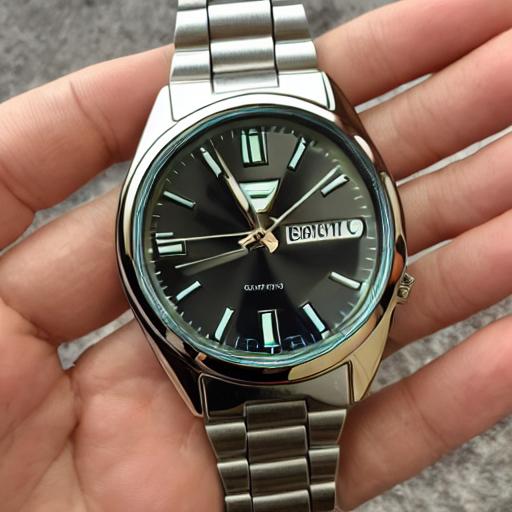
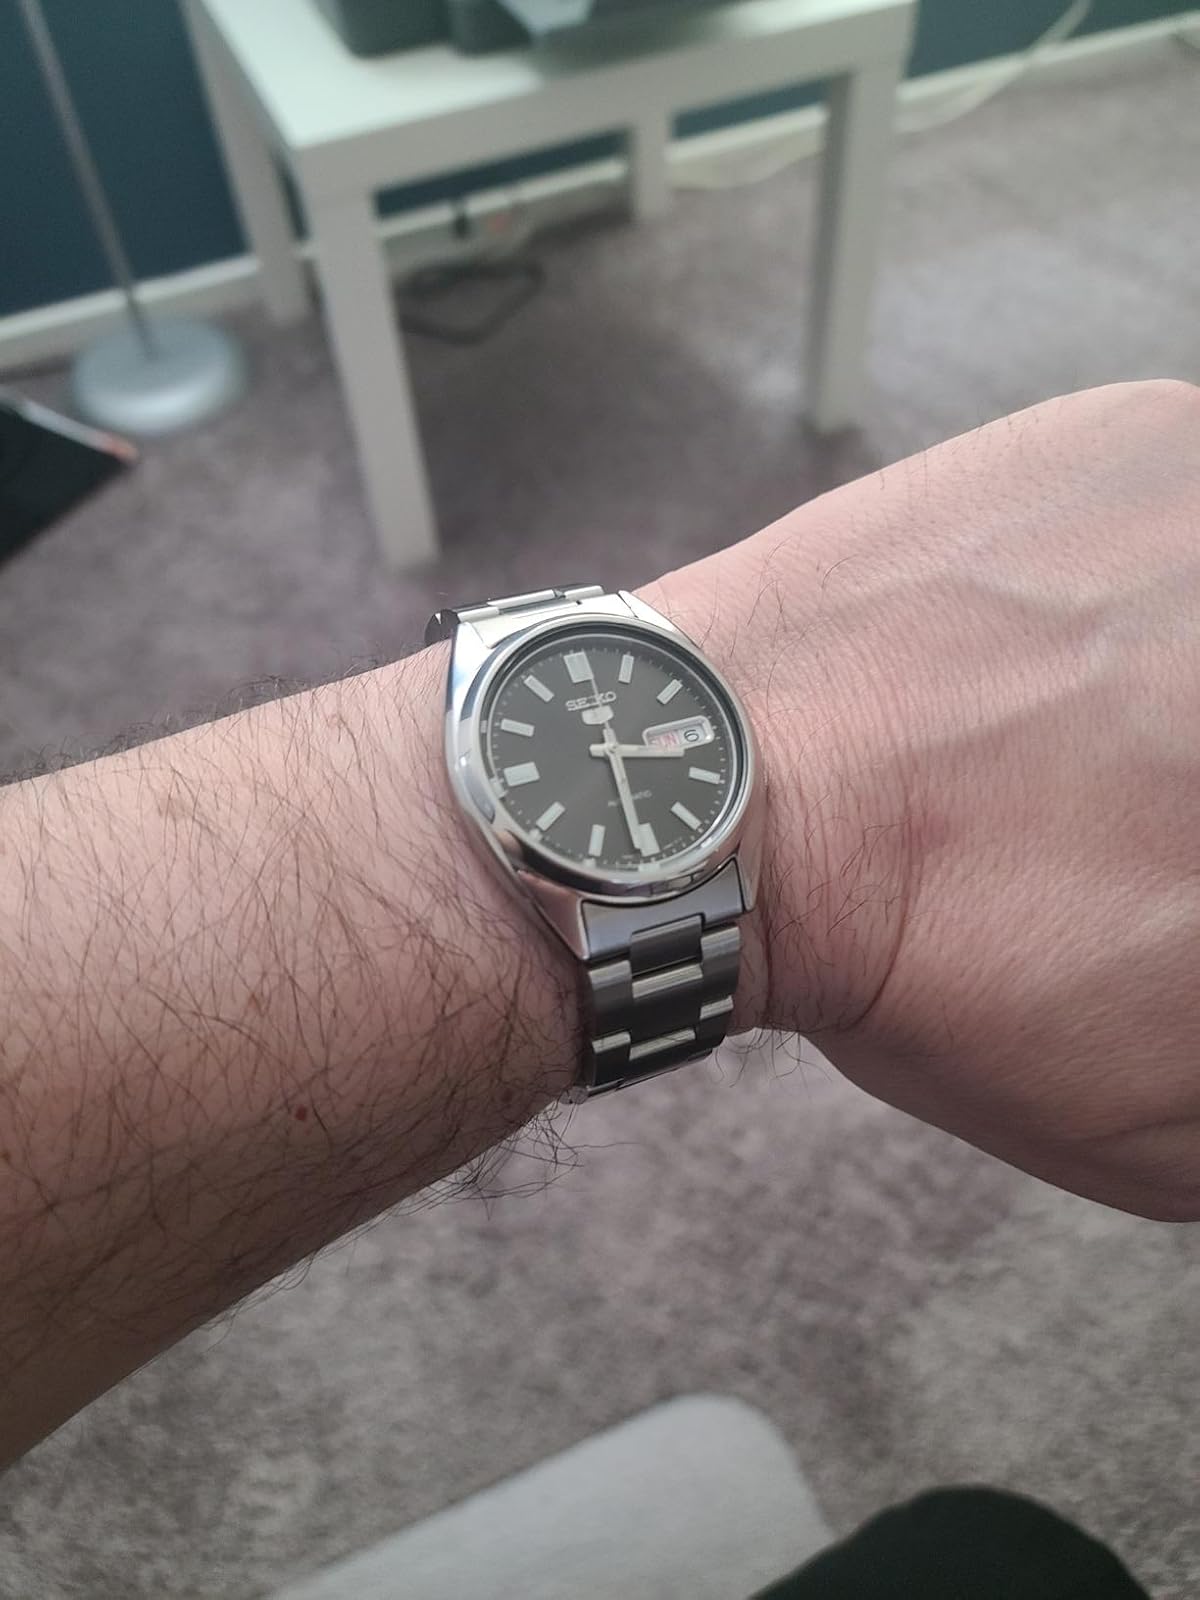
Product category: accessories_watch
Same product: no